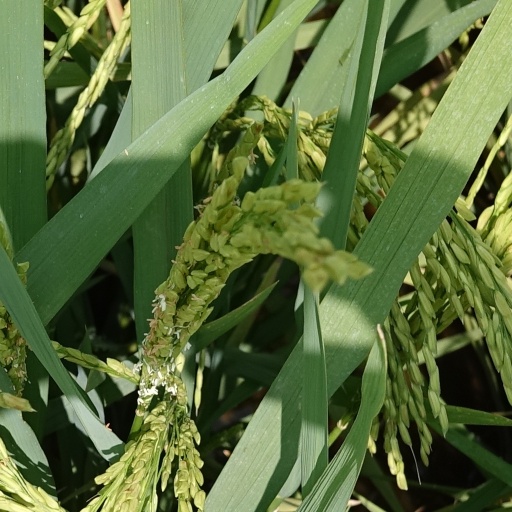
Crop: rice